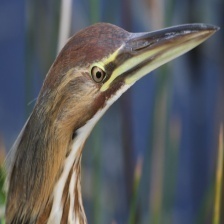
Species: AMERICAN BITTERN
Scientific name: BOTAURUS LENTIGINOSUS